The Vyne Chapel

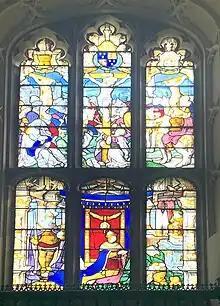
Henry VIII Window in The Vyne Chapel

It remains unclear how the glass survived the iconoclasm of the Reformation in England. It may be that the presence of the three royal figures prevented the glass from being destroyed.